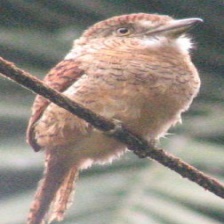
Species: BARRED PUFFBIRD
Scientific name: NYSTALUS RADIATUS